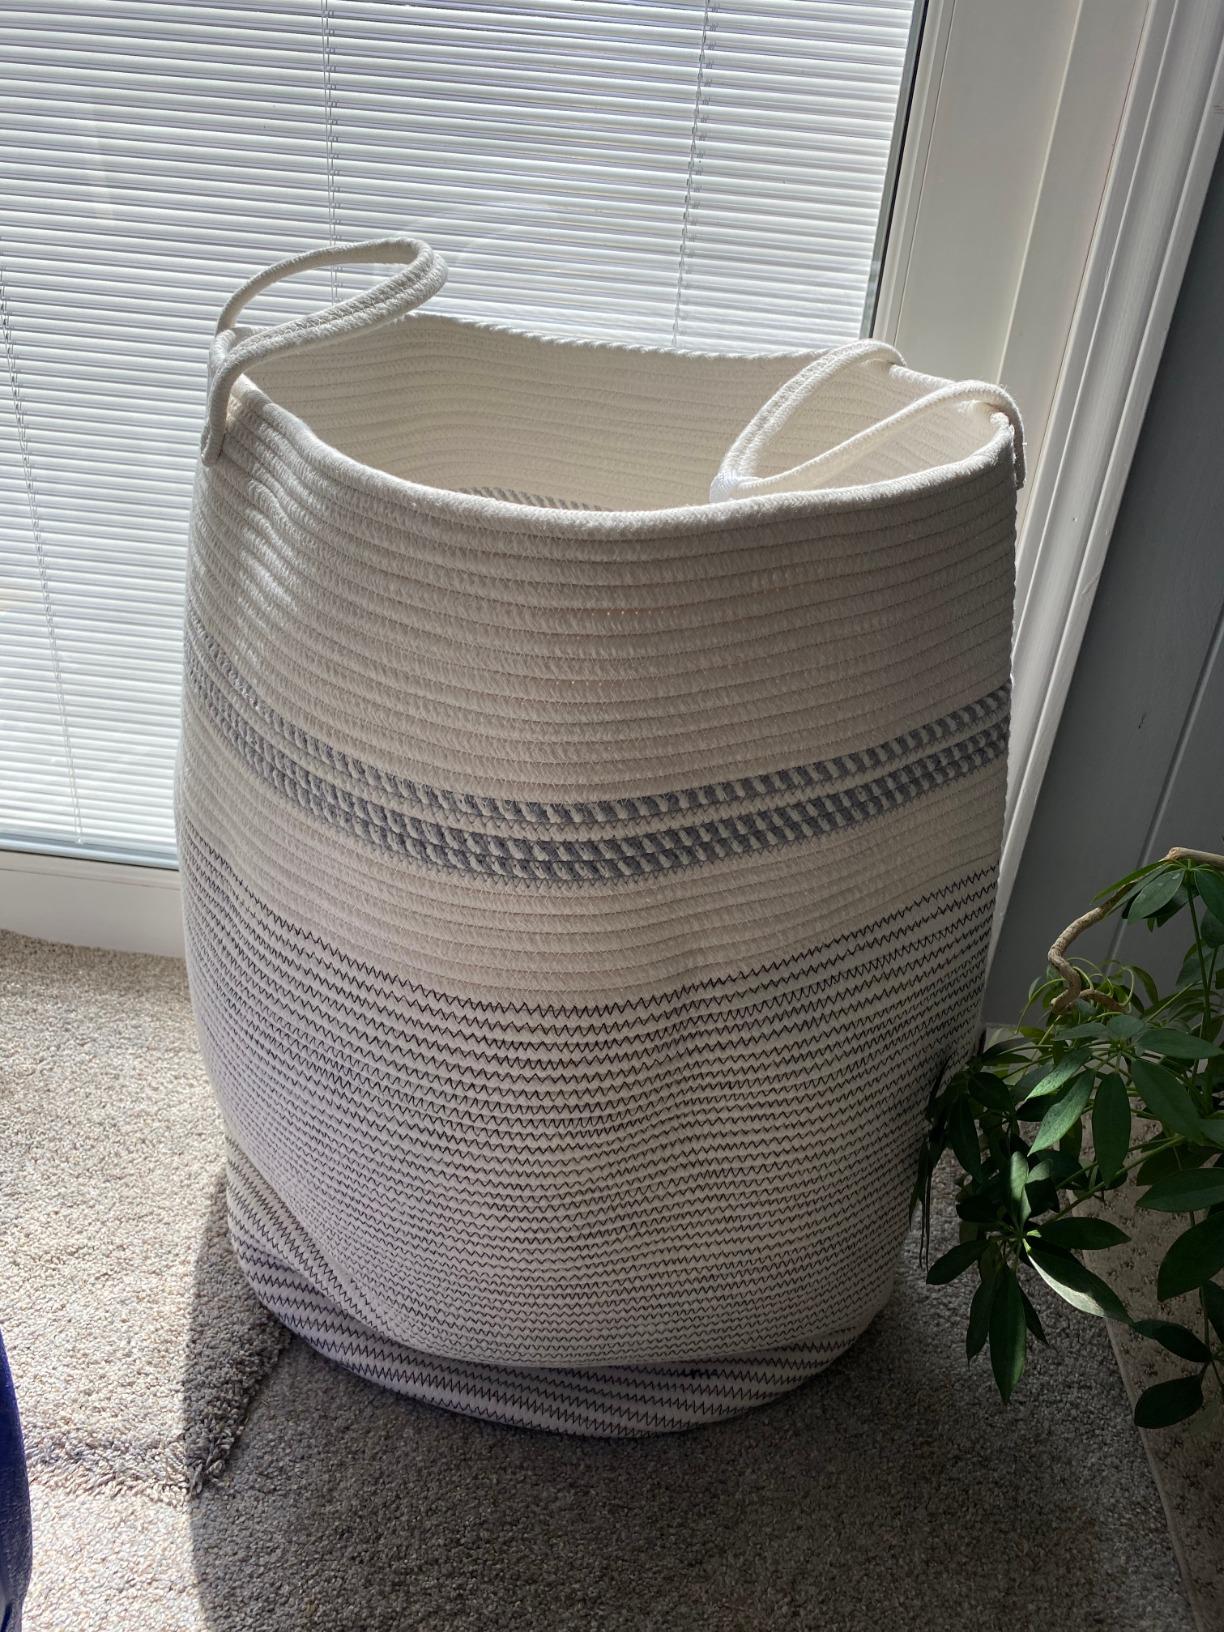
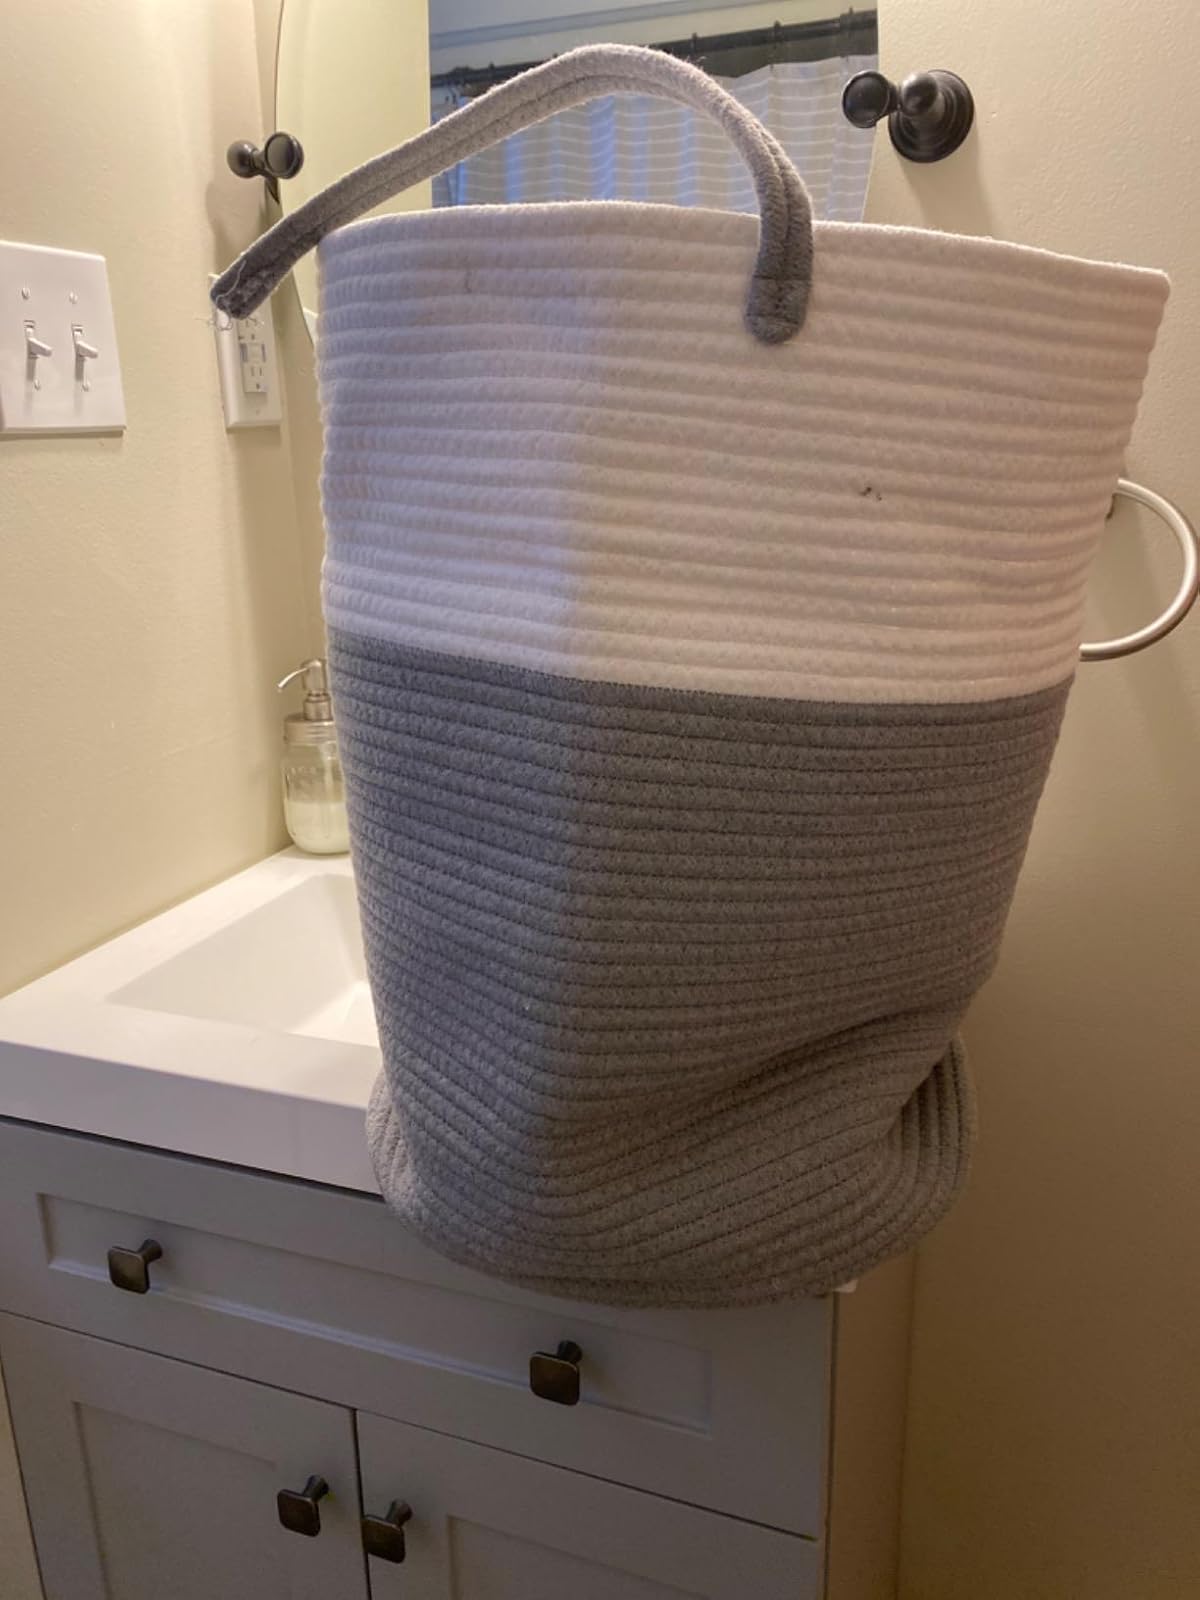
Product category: items_hamper
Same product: no